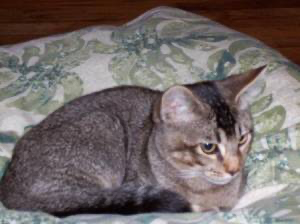
Animal: cat
Breed: Abyssinian